2021–22 Supercoppa Italiana (women)

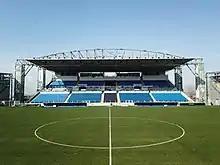
Stadio Benito Stirpe, hosted the final on 8 January 2022

The 2021 Supercoppa Italiana (branded as the 2021 Supercoppa Italiana Ferrovie dello Stato Italiane for sponsorship reasons) was the 25th edition of the Supercoppa Italiana.